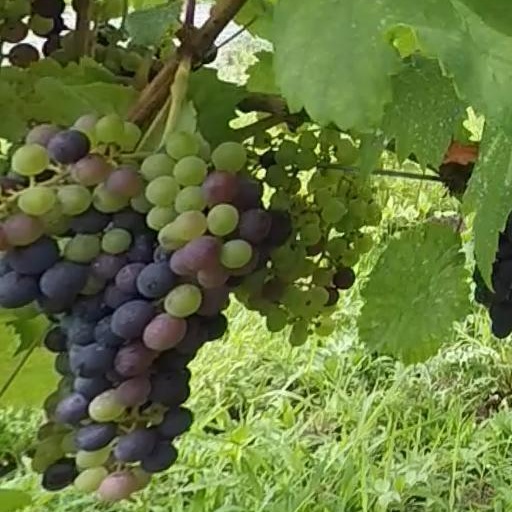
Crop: grape